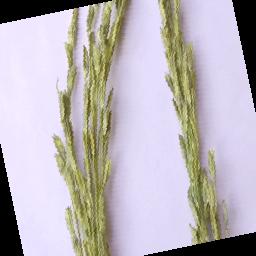
Label: Rice___Neck_Blast